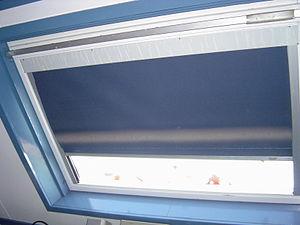
Un couvre-fenêtre est un équipement utilisé pour recouvrir une fenêtre dans le but de contrôler la lumière du soleil, de fournir une étanchéité supplémentaire, de préserver la vie privée ou à des fins purement décoratives.